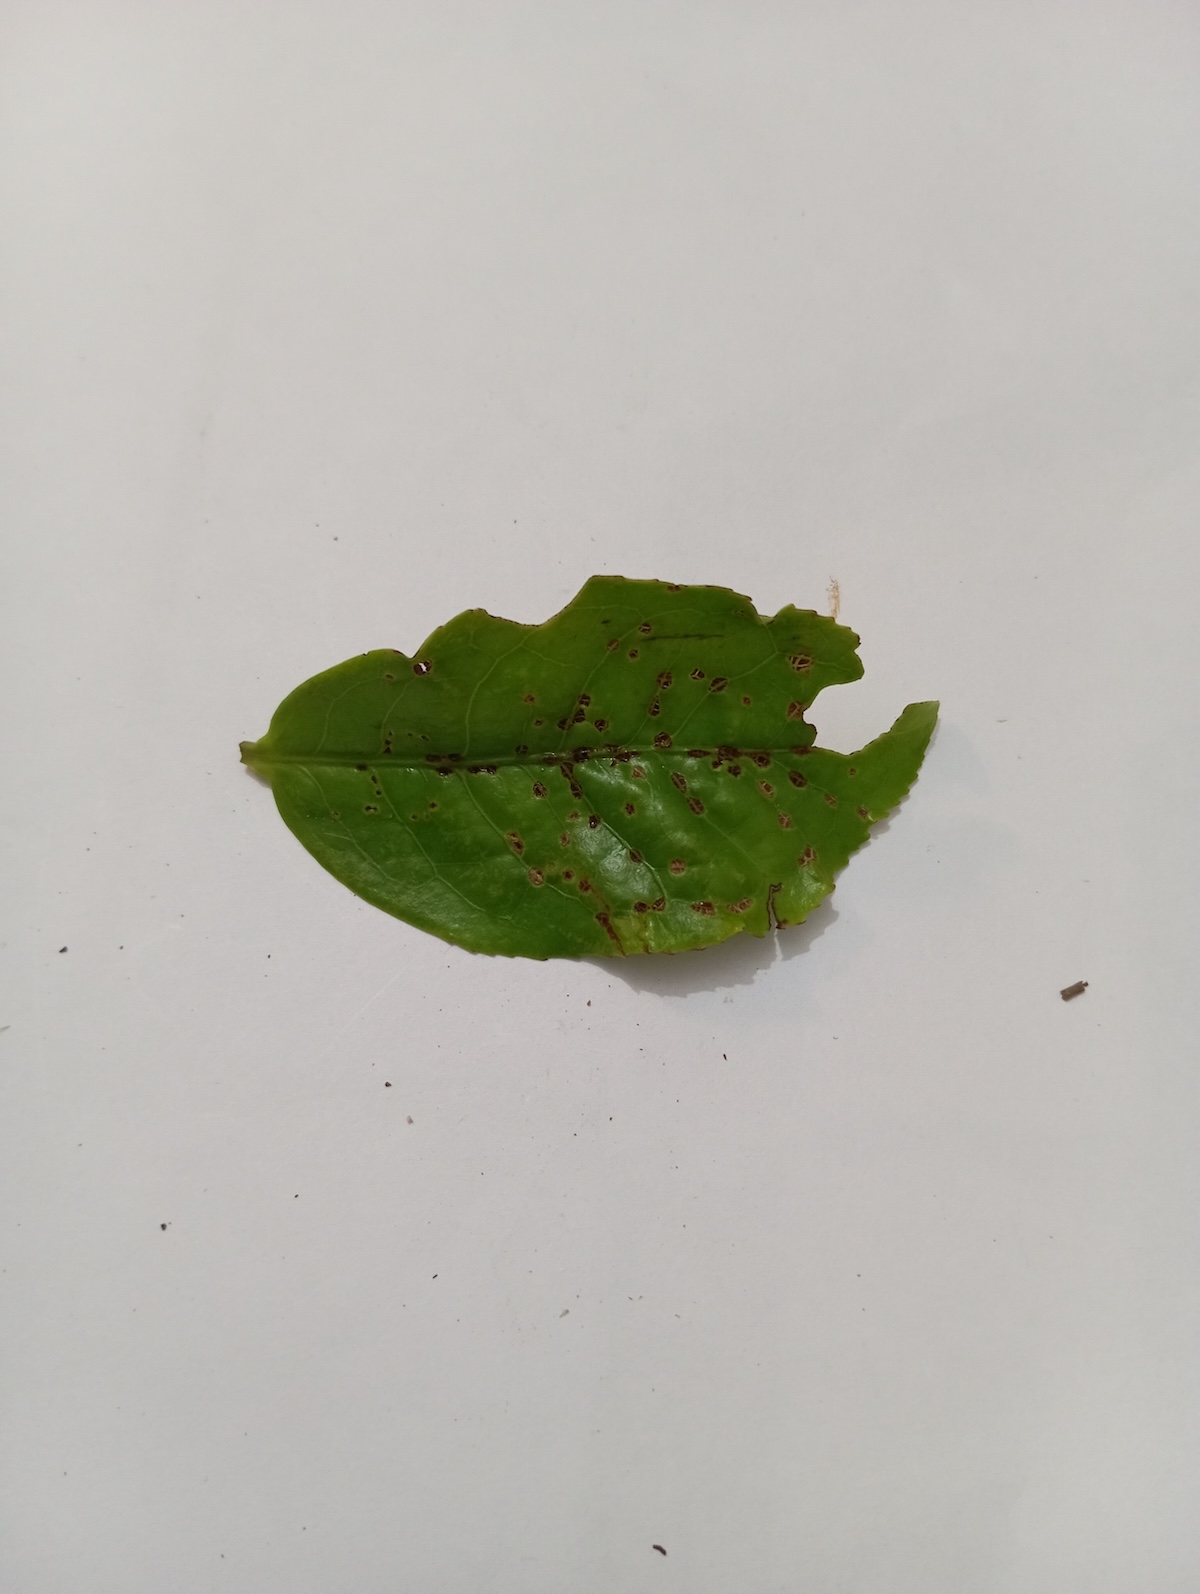
Label: Green mirid bug